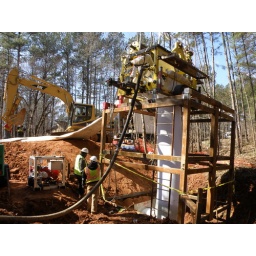
The weight of the water feeds the resin tube 88 feet under the road